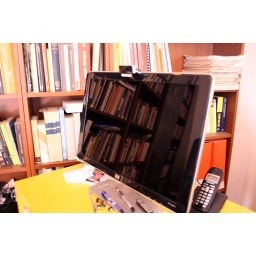
Some of our books refelected by the computer screen. Shot for the &amp;quot;all I need is a moment&amp;quot; group